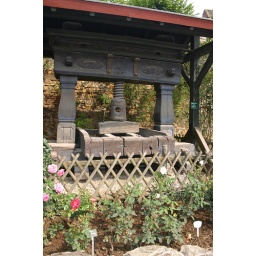
Can't remember what this machine was for. It's in front of the castle in Eltville